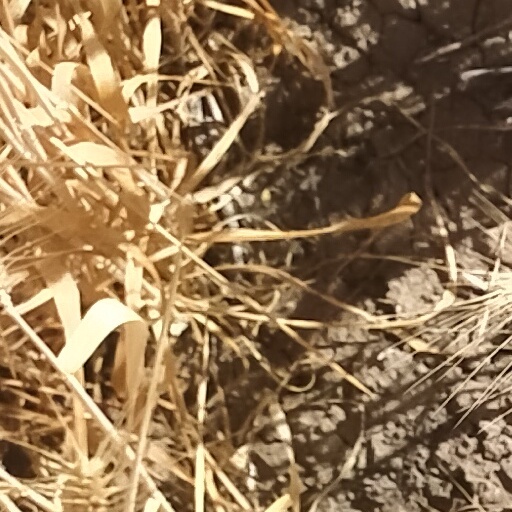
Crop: wheat